Galvanic isolation

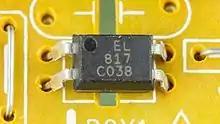
Everlight EL817 phototransistor opto-isolator in DIP-4 package

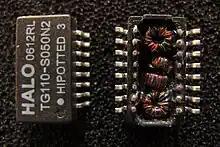
Halo TG110-S050N2RL 10/100BASE-TX Ethernet pulse transformer in SO-16 package, with the underside shown on the right.

Galvanic isolation is a principle of isolating functional sections of electrical systems to prevent current flow; no direct conduction path is permitted.